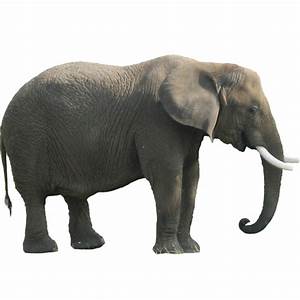
Label: elephant